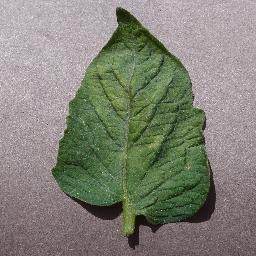
Label: Tomato___Spider_mites Two-spotted_spider_mite